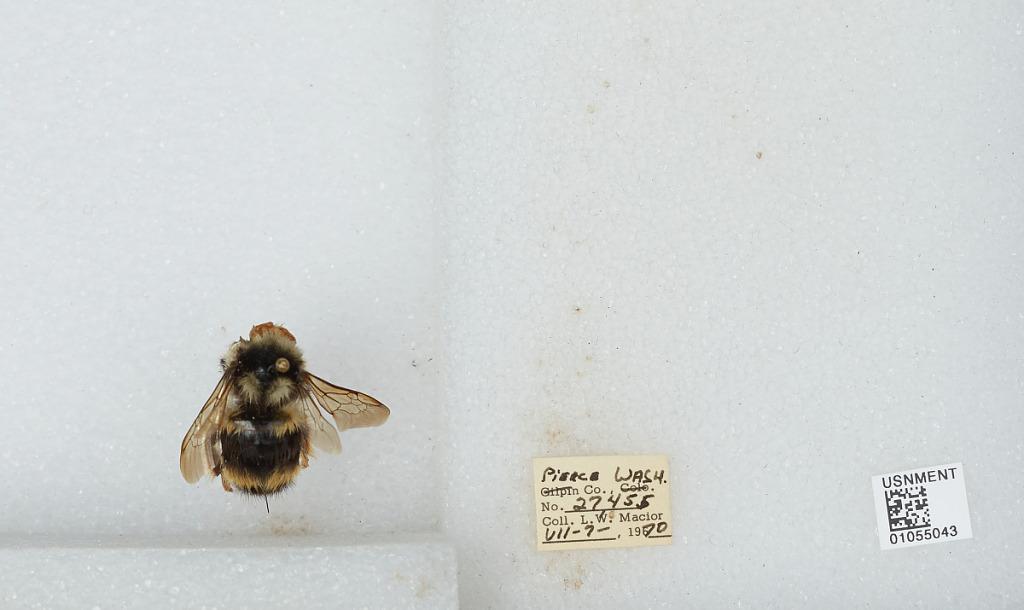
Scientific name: Bombus bifarius nearcticus
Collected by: L. Macior
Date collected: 1970-7-7
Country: United States
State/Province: Washington
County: Pierce
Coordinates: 47.05, -122.12